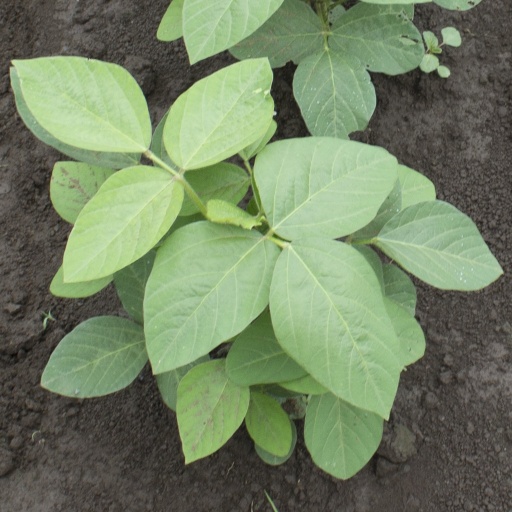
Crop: soybean